Lodi Arch

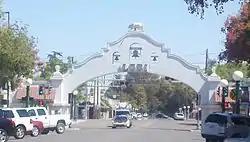

The Lodi Arch, also known as Mission Arch, in Lodi, California, is one of the few remaining Mission Revival ceremonial structures within the state of California. It was built in 1907 by architect E. B. Brown for the first Lodi Tokay Carnival, which still occurs annually as the Lodi Grape Festival. The following year, a California Golden Bear and a sign reading "Lodi" were added to the arch. The arch was restored in 1956 after its deteriorating condition made it a safety hazard; the golden bear was turned to the North in 1956 and has also been restored twice, in the 1940s and in 2001. In addition to its architectural significance, the arch serves as a symbol of Lodi and a focal point for the city's downtown.